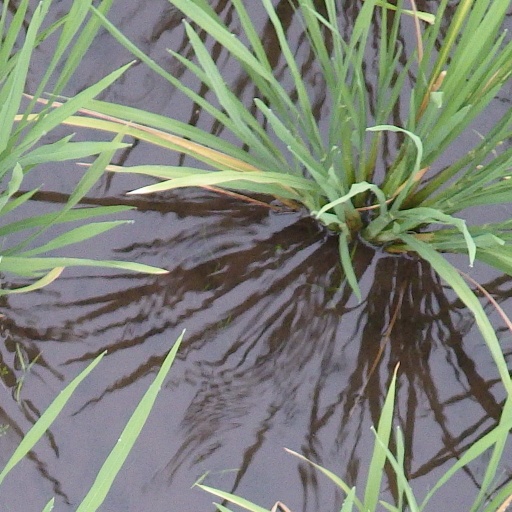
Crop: rice